Codfish Island / Whenua Hou

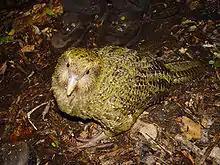
Codfish Island / Whenua Hou is home to about half the world's remaining kākāpō

The first kākāpō were transferred to Codfish Island / Whenua Hou in 1987 from Stewart Island in order to provide a safe haven for the birds. Following the eradication of possums and rats in 1998 and the transfer of weka to other islands, the island became a predator-free bird sanctuary and the focus of kākāpō recovery efforts.